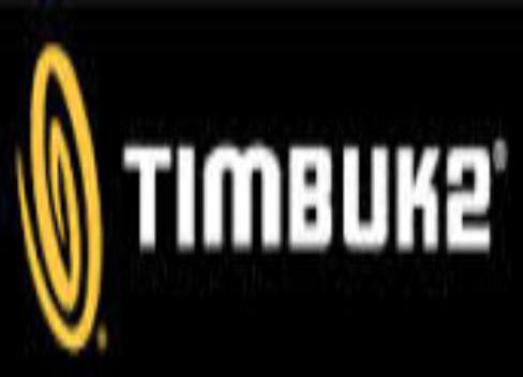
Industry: Clothes